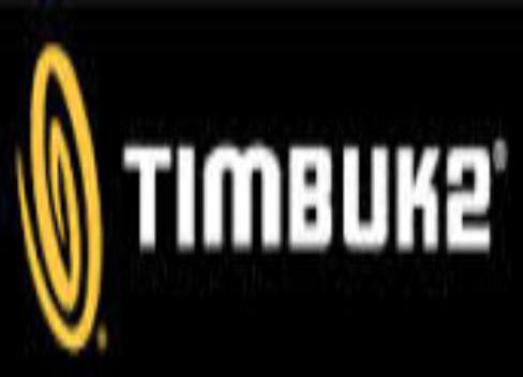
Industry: Clothes